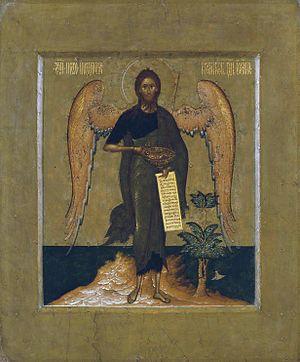
L'École Stroganoff est le nom conventionnel donné à la dernière grande école russe de peintres d'icônes, qui a prospéré sous le patronage de la famille Stroganoff, des richissimes marchands de la fin du XVIᵉ au XVIIᵉ siècle, propriétaires de vastes domaines autour de Solvytchegodsk au nord de la Russie.
Procope Tchirine est un peintre russe d'icônes, peintre officiel, une des maîtres les plus connus de l'École Stroganoff.